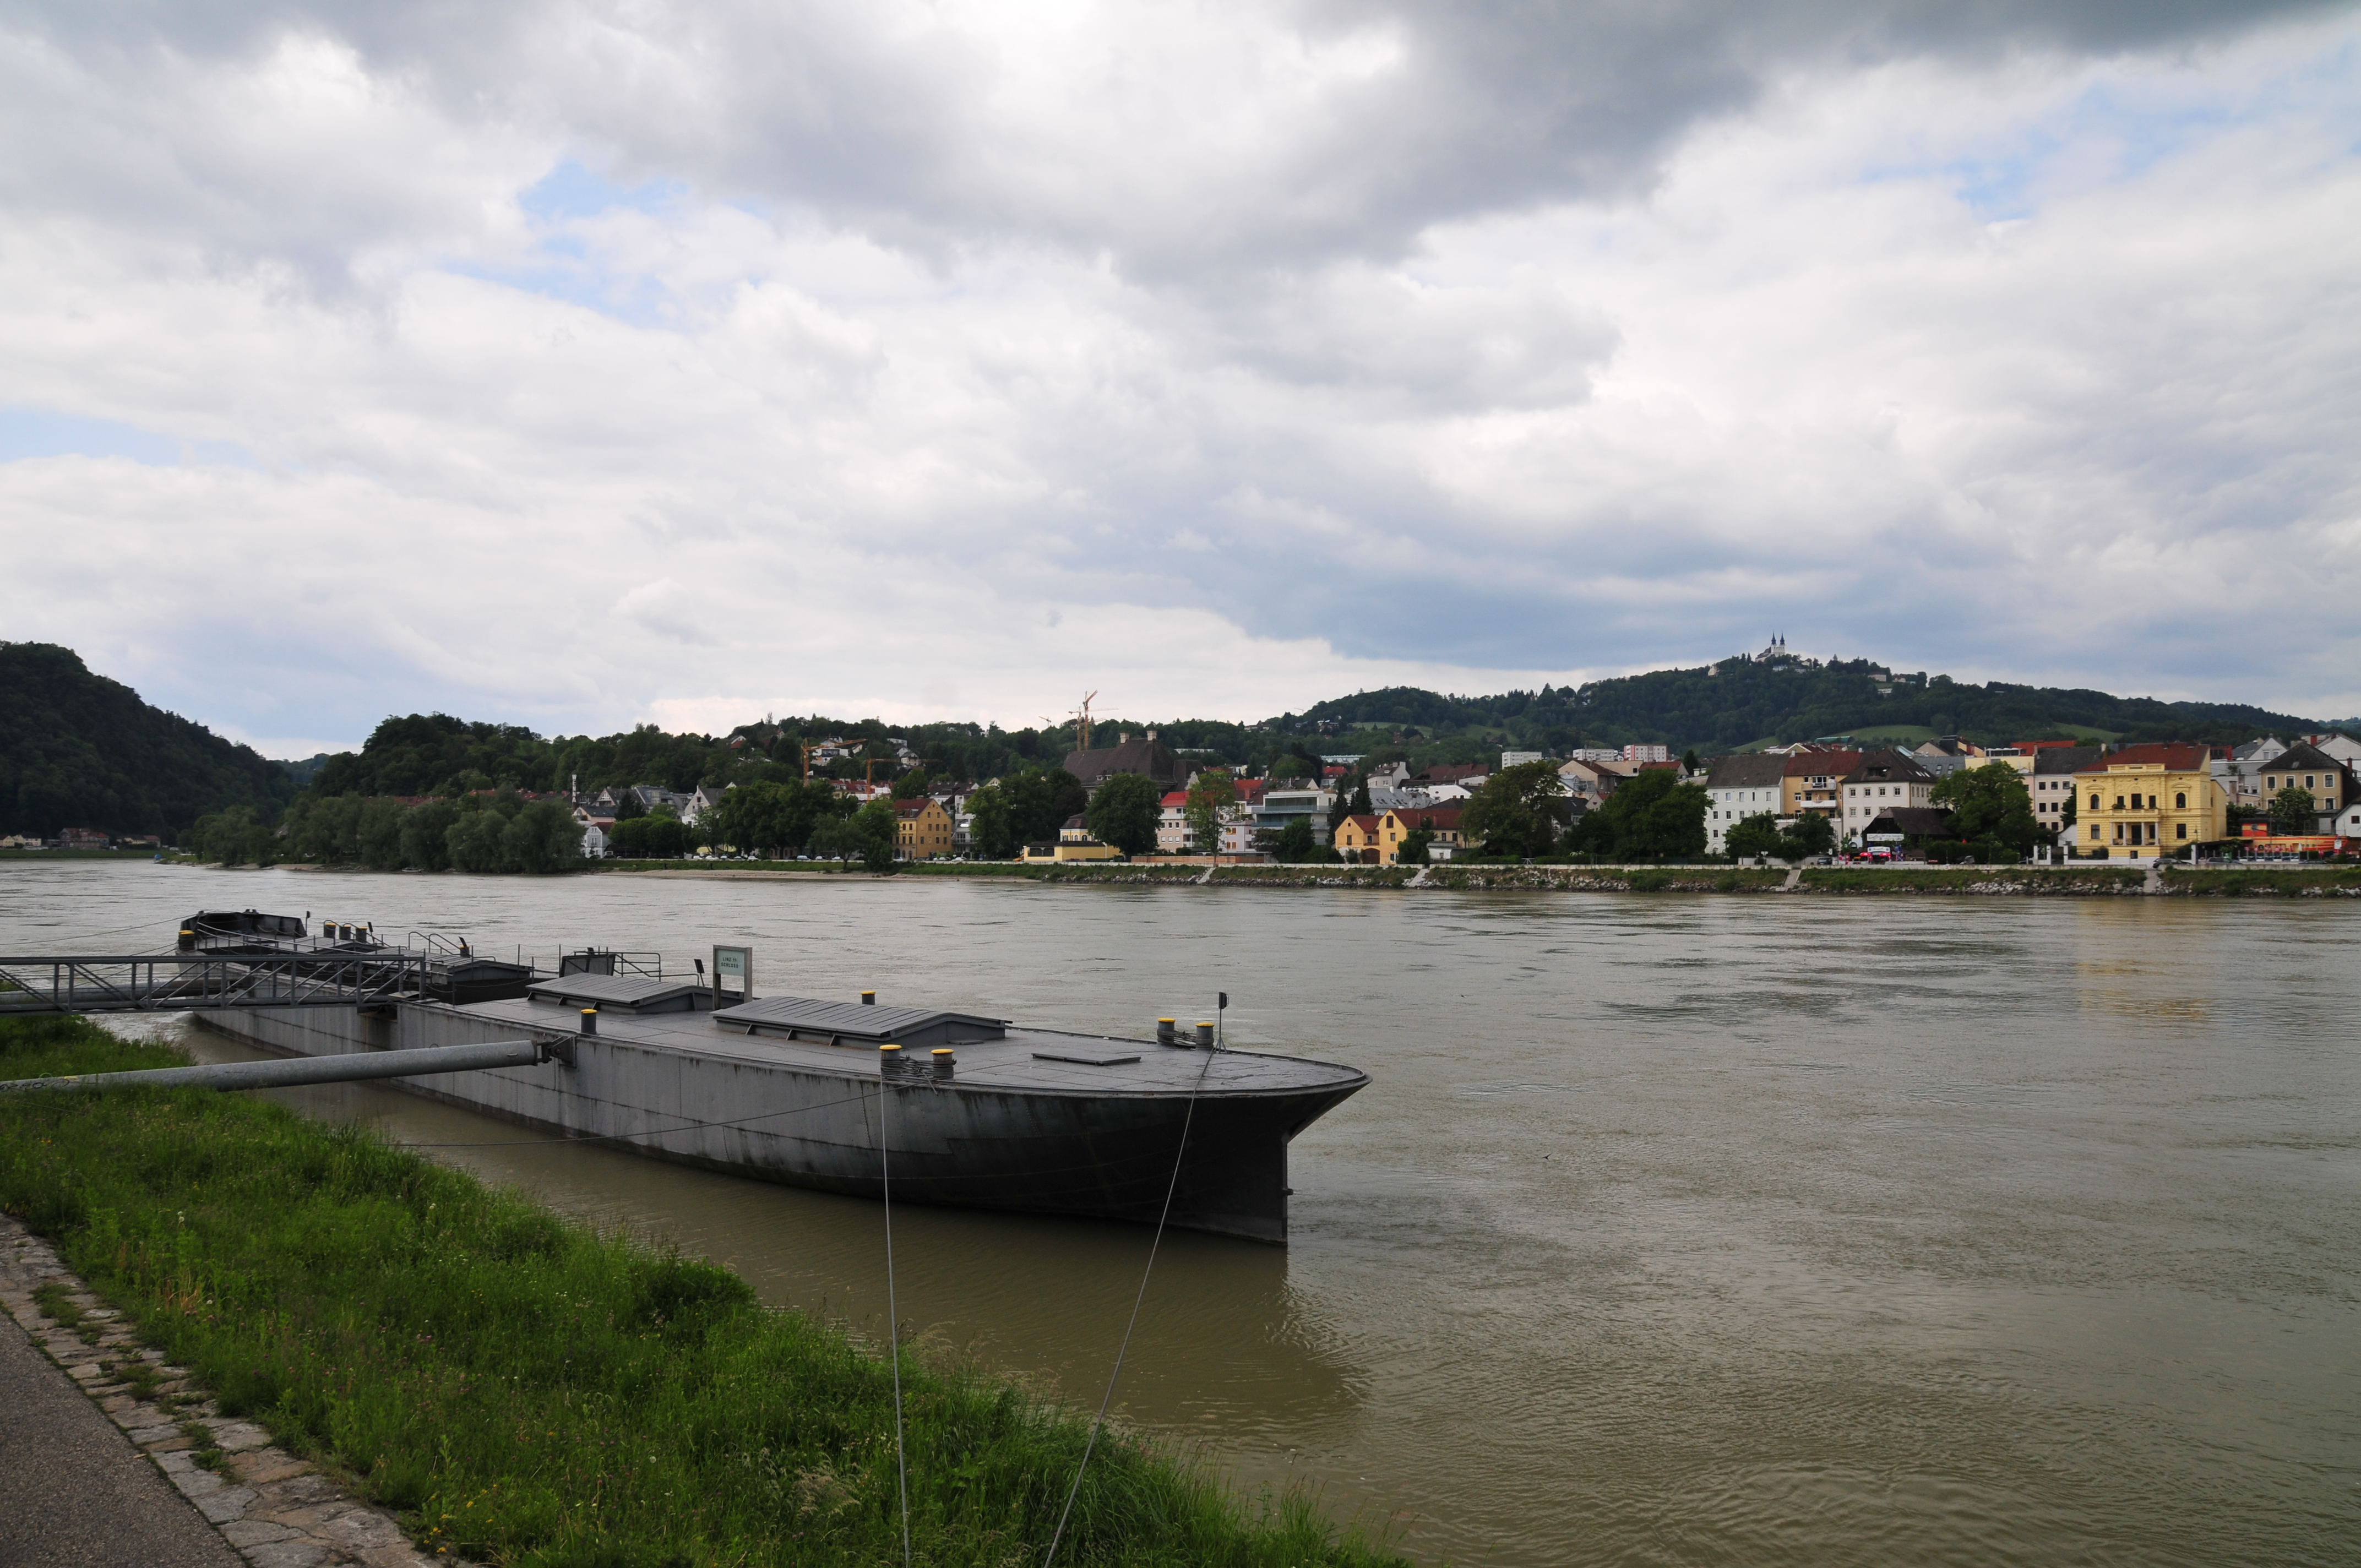
sea, coast, water, dock, boat, shore, lake, river, vehicle, bay, harbor, marina, reservoir, nikon, waterway, body of water, boating, channel, watercraft, d300, linz